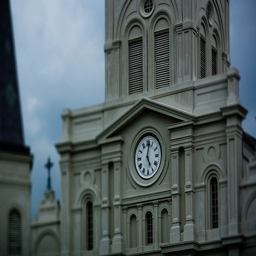
A building that has a clock on the front of it.
A tall building with a massive white clock on it's side.
A building with a roman numeral clock on it.
The large building has a clock on its front.
A large building that has a clock on the front of it.